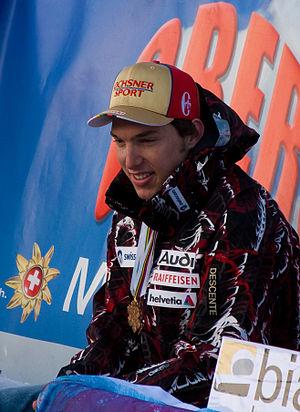
"Carlo Janka, né le 15 octobre 1986 à Obersaxen, est un skieur alpin suisse. Champion du monde de géant en 2009, il est sacré champion olympique de géant l'année suivante à Vancouver, puis termine la saison 2010 en tête du classement général de la Coupe du monde. Il est le premier skieur suisse à remporter un ""gros"" globe de cristal depuis Paul Accola en 1992.